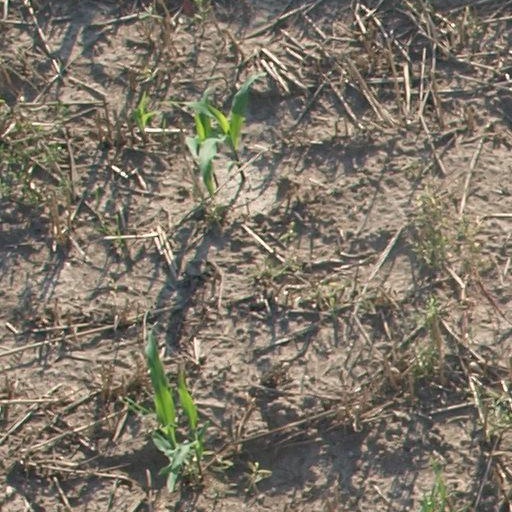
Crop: maize; corn